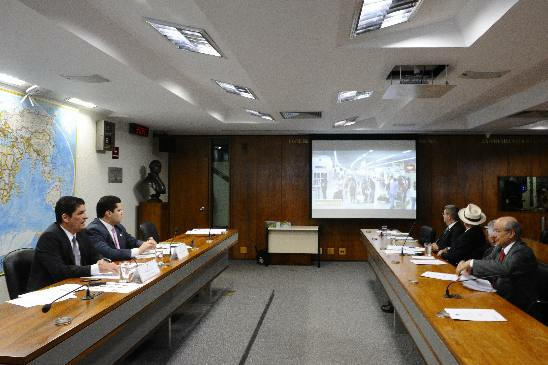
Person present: No